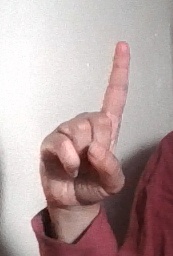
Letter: bb